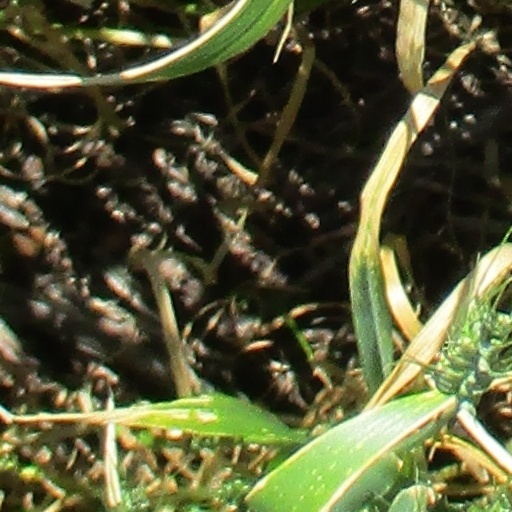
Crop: wheat